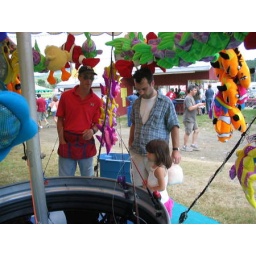
Trying to catch a plastic fish in order to win a stuffed animal